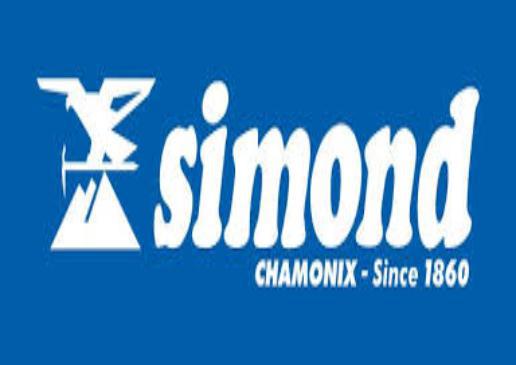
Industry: Clothes